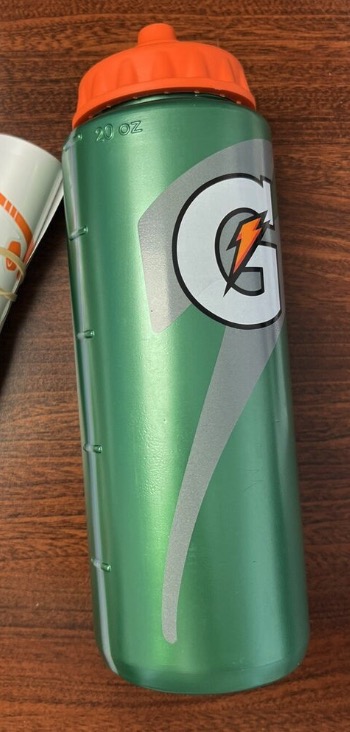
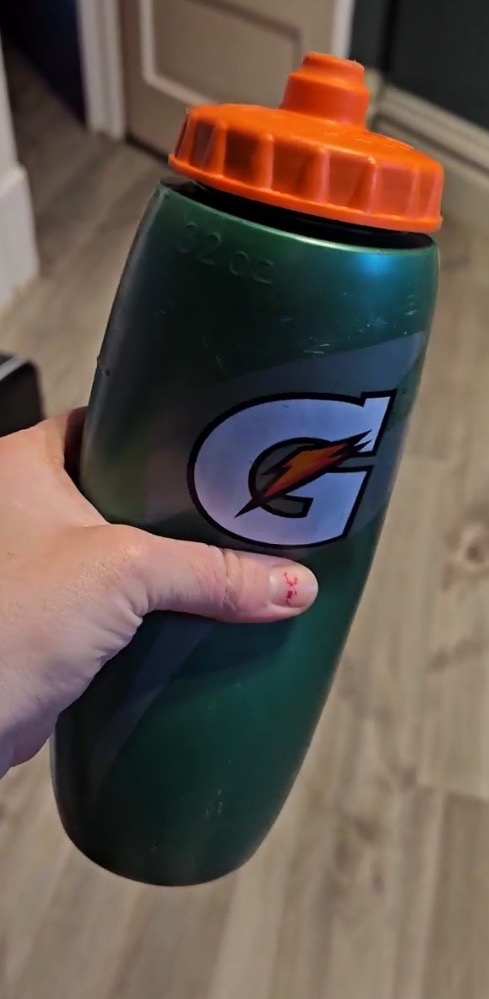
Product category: misc
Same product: yes